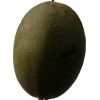
Label: nut